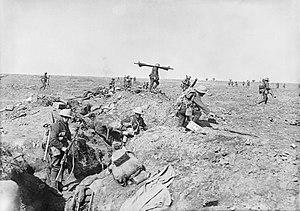
Le front de l'Ouest est le théâtre principal de la Première Guerre mondiale. Après le déclenchement de la guerre en 1914, l'armée allemande ouvre le front par l'invasion du Luxembourg et de la Belgique, puis en gagnant le contrôle militaire d'importantes régions industrielles de France. L'avancée allemande est ensuite arrêtée avec la bataille de la Marne. Après l'infructueuse course à la mer, les deux camps creusent une ligne fortifiée de tranchées, qui s'étend de la mer du Nord à la frontière entre la France et la Suisse. Dès lors, cette ligne reste essentiellement inchangée pendant une majeure partie du conflit mondial.
La bataille de Morval se déroula lors de l'offensive franco-britannique de la Somme. La bataille, initialement prévue pour le 21 septembre 1916, débuta le 25 et dura 4 jours, résultant en une victoire franco-britannique considérable. L'attaque avait pour but de libérer les villages de Morval, Gueudecourt et Lesbœufs tenus par la 1ʳᵉ armée allemande ce qui était, à l'origine, l'objectif de la Bataille de Flers-Courcelette. Totalement détruits, Morval et l'église de Saint-Vaast seront reconstruits après la Première Guerre mondiale.
L'armée britannique durant la Première Guerre mondiale a eu à combattre de manière la plus importante et la plus coûteuse de sa longue histoire. Au début du conflit, ses combattants étaient exclusivement composés de volontaires jusqu'à 1916, contrairement aux armées française et allemande composées surtout de conscrits. De plus, l'armée britannique était considérablement moins nombreuse que ces deux dernières.